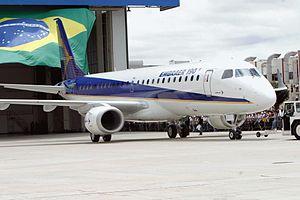
Le Brésil, en forme longue la république fédérative du Brésil, est le plus grand État d’Amérique latine. Le Brésil est le cinquième plus grand pays de la planète, derrière la Russie, le Canada, les États-Unis et la Chine. Avec une superficie de 8 514 876 km², le pays couvre près de la moitié du territoire de l'Amérique du Sud, partageant des frontières avec l'Uruguay et l'Argentine au sud, le Paraguay au sud-sud-ouest, la Bolivie à l'ouest-sud-ouest, le Pérou à l'ouest, la Colombie à l'ouest-nord-ouest, le Venezuela au nord-ouest, le Guyana au nord-nord-ouest, le Suriname et la France au nord, soit la plupart des pays du continent sauf le Chili et l'Équateur. Le pays compte une population de 209 millions d'habitants. Ancienne colonie portugaise, le Brésil a pour langue officielle le portugais alors que la plupart des pays d'Amérique latine ont pour langue officielle l'espagnol.
L'État de São Paulo est un des vingt-six États fédérés du Brésil, situé au sud-est du pays, dans la région du Sudeste. Sa superficie atteint 248 808 km² et il compte 45 919 049 habitants en 2019. Sa capitale est la ville de São Paulo. État le plus riche et le plus peuplé du Brésil, il fournit en 2006 le tiers du produit intérieur brut sur 3 % du territoire et regroupe 22 % de la population.